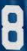
Number: 8